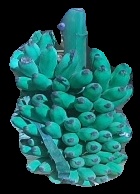
Variety: elakki-bale
Grade: grade2